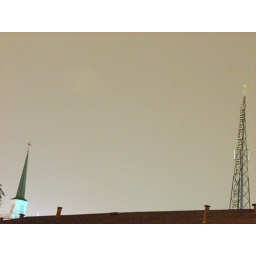
church in oakland ca. with an unusually large towering neon message on it's roof top